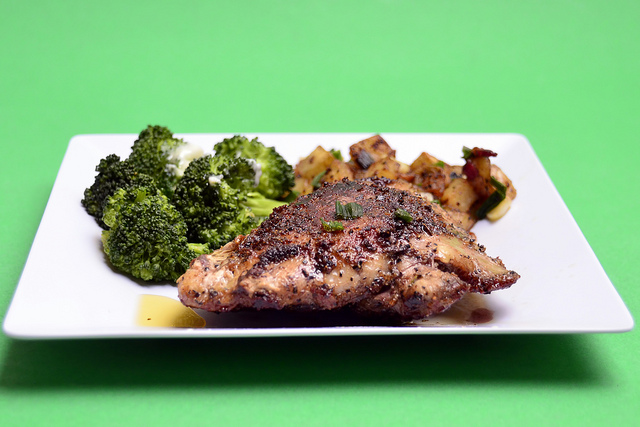
user: Given an image and a question. Answer the question in a short answer. Question: What nutrient do humans receive from the meat in the picture? Short Answer:
assistant: protein